Hussein Khalidi

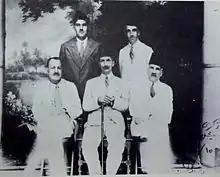
al-Khalidi, seated in front, together with the four other deportees in Seychelles, 1938.

On 1 October 1937, amid the 1936–39 Arab revolt in Palestine, the British Mandate administration outlawed the AHC and several Arab political parties and arrested a number of Arab political leaders. The Reform Party was dissolved and Khalidi was one of the leaders arrested. He was removed as mayor of Jerusalem and deported to the Seychelles, together with four other Arab nationalist political leaders. He was released in December 1938 to enable him to take part in the London Conference in February 1939, and was among those rejecting the British Government's White Paper of 1939.